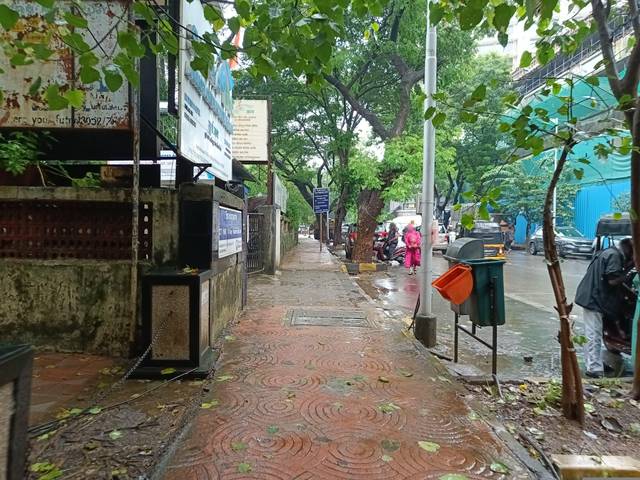
Region: India
Coordinates: 19.168, 72.945